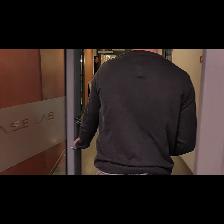
Label: Human